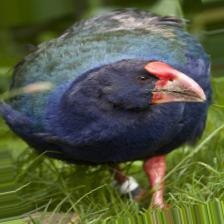
Species: TAKAHE
Scientific name: PORPHYRIO HOCHSTETTERI
ImageNet parent category: european_gallinule